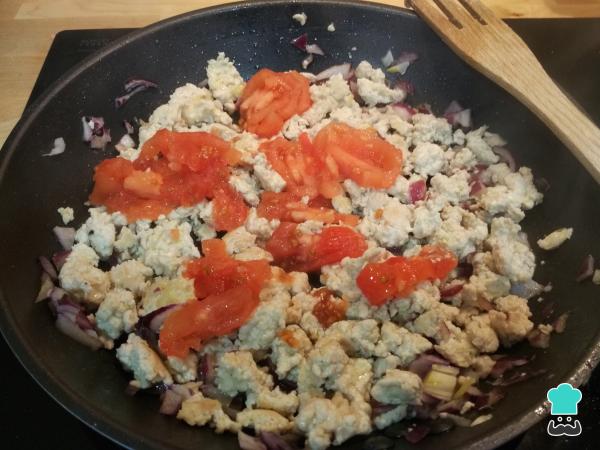
A continuación, agregamos el tomate pelado y cortado en rodajas y la pasta de tomate. Removemos bien y dejamos cocinar durante cinco minutos.